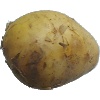
Label: Potato White 1